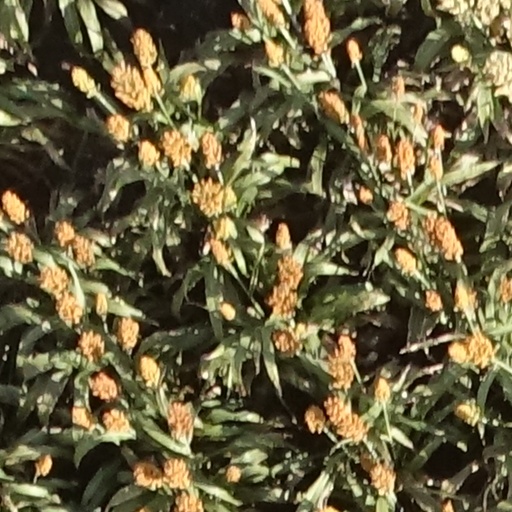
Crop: sorghum